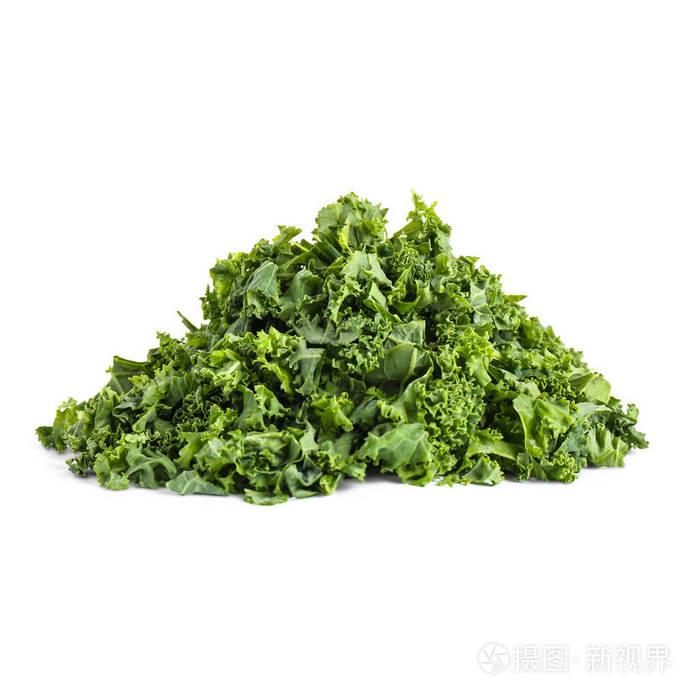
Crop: unknown
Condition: cabbage